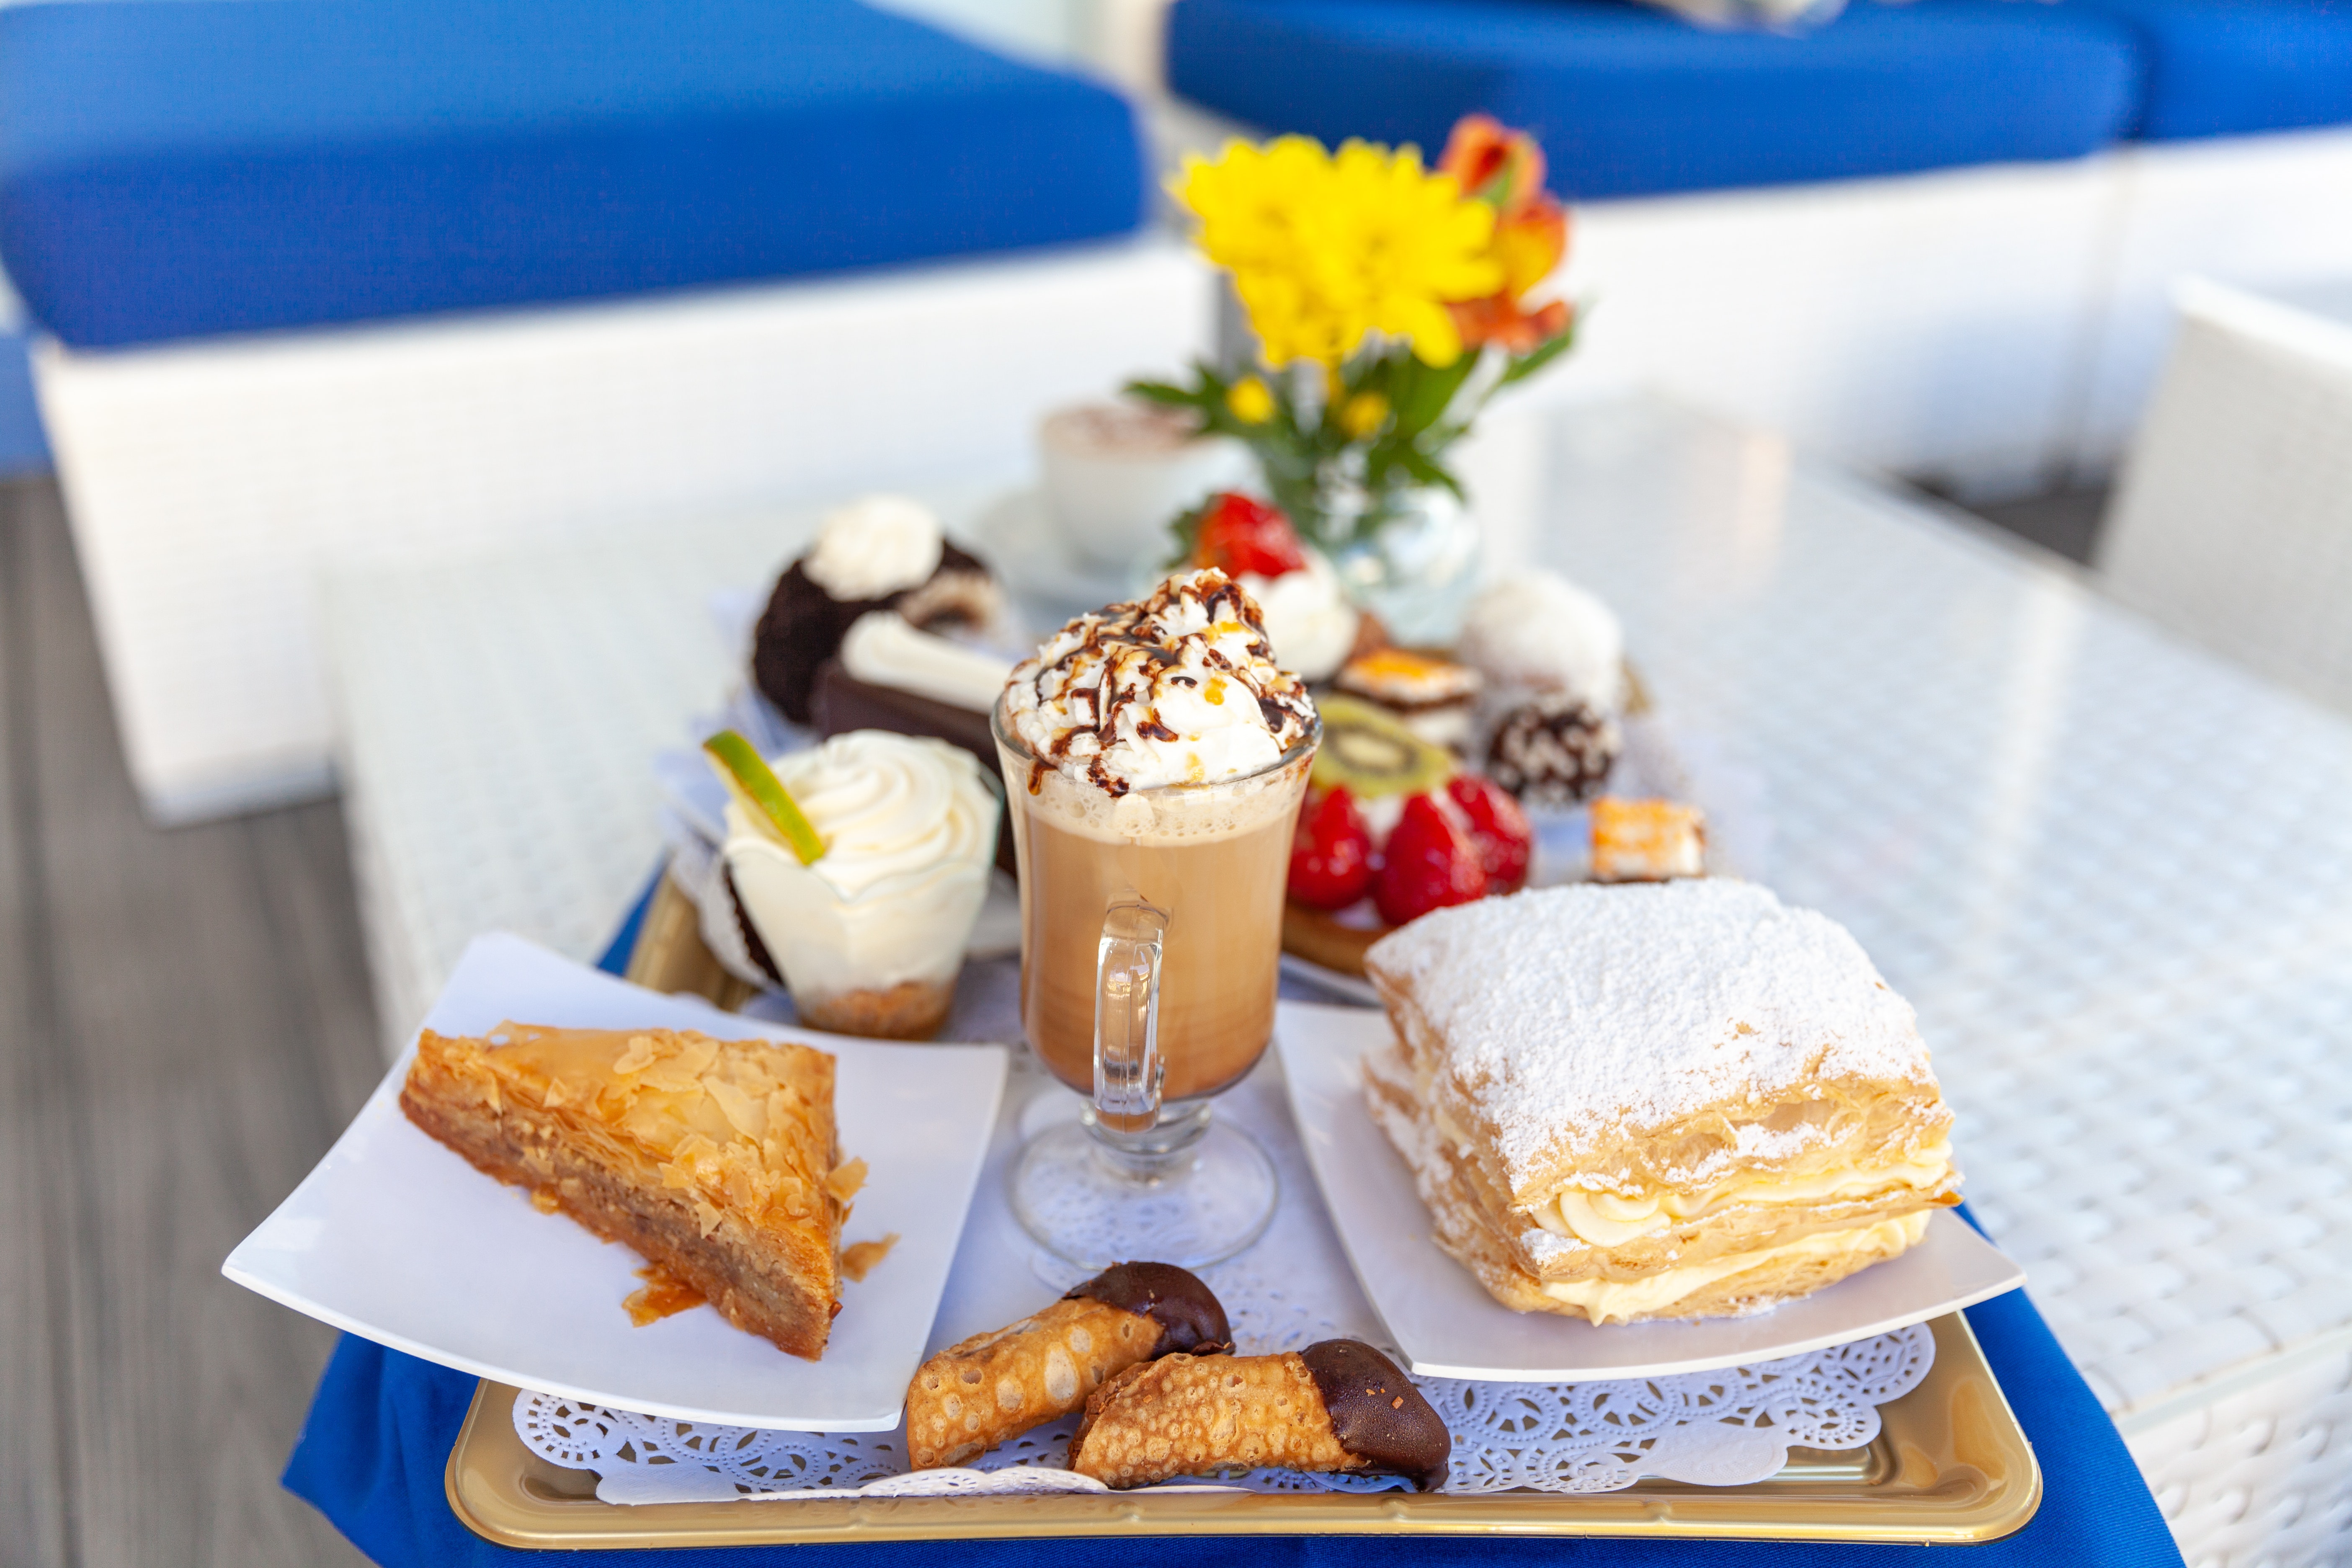
dessert, food, brunch, breakfast, sweetness, finger food, frozen dessert, dairy product, meal, patisserie, full breakfast, pastry, buttercream